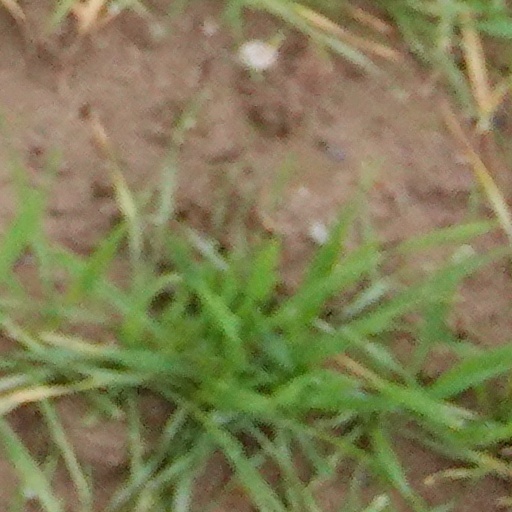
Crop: wheat